KKFI

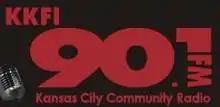
Former logo

Its service area is roughly circular and encompasses the Kansas City Metro Area. It is routinely heard from most parts of Topeka, Kansas, in the west, extending east almost to Marshall, Missouri. The officially designated "local" area covers roughly half that distance.